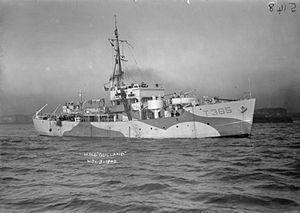
Le FV Arab Trader est un ancien vraquier qui a fait naufrage au large de Mombasa au Kenya. Partiellement démantelé sur place, il sert maintenant de récif artificiel. Jusqu'en 1947, c'était un chalutier armé de classe Isles du nom de HMT Gulland,